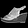
Label: Sandal